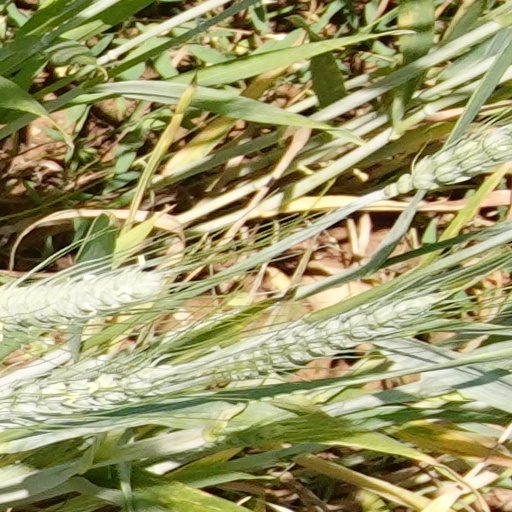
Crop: wheat